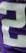
Number: 2